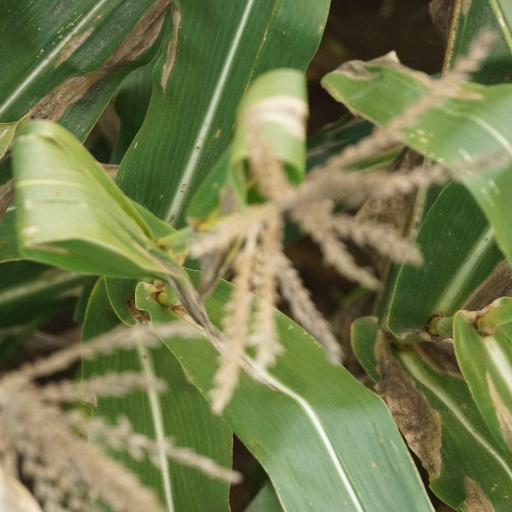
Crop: maize; corn